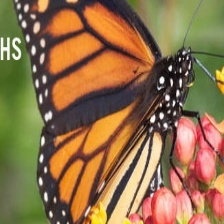
Species: MONARCH
Butterfly family (ImageNet category): monarch